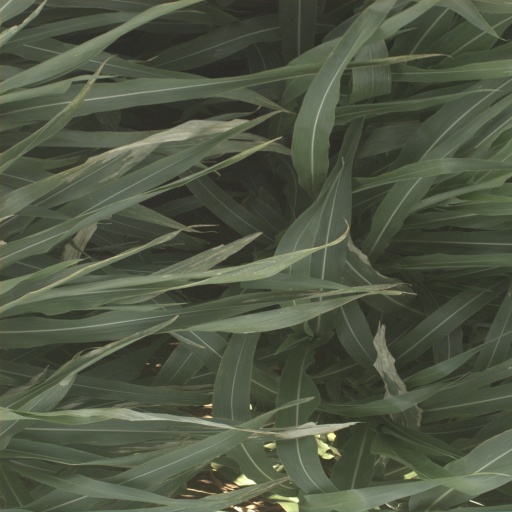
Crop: sorghum